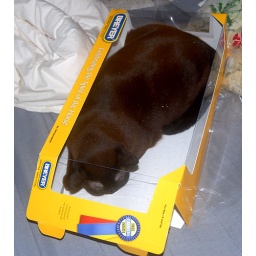
cat in a box